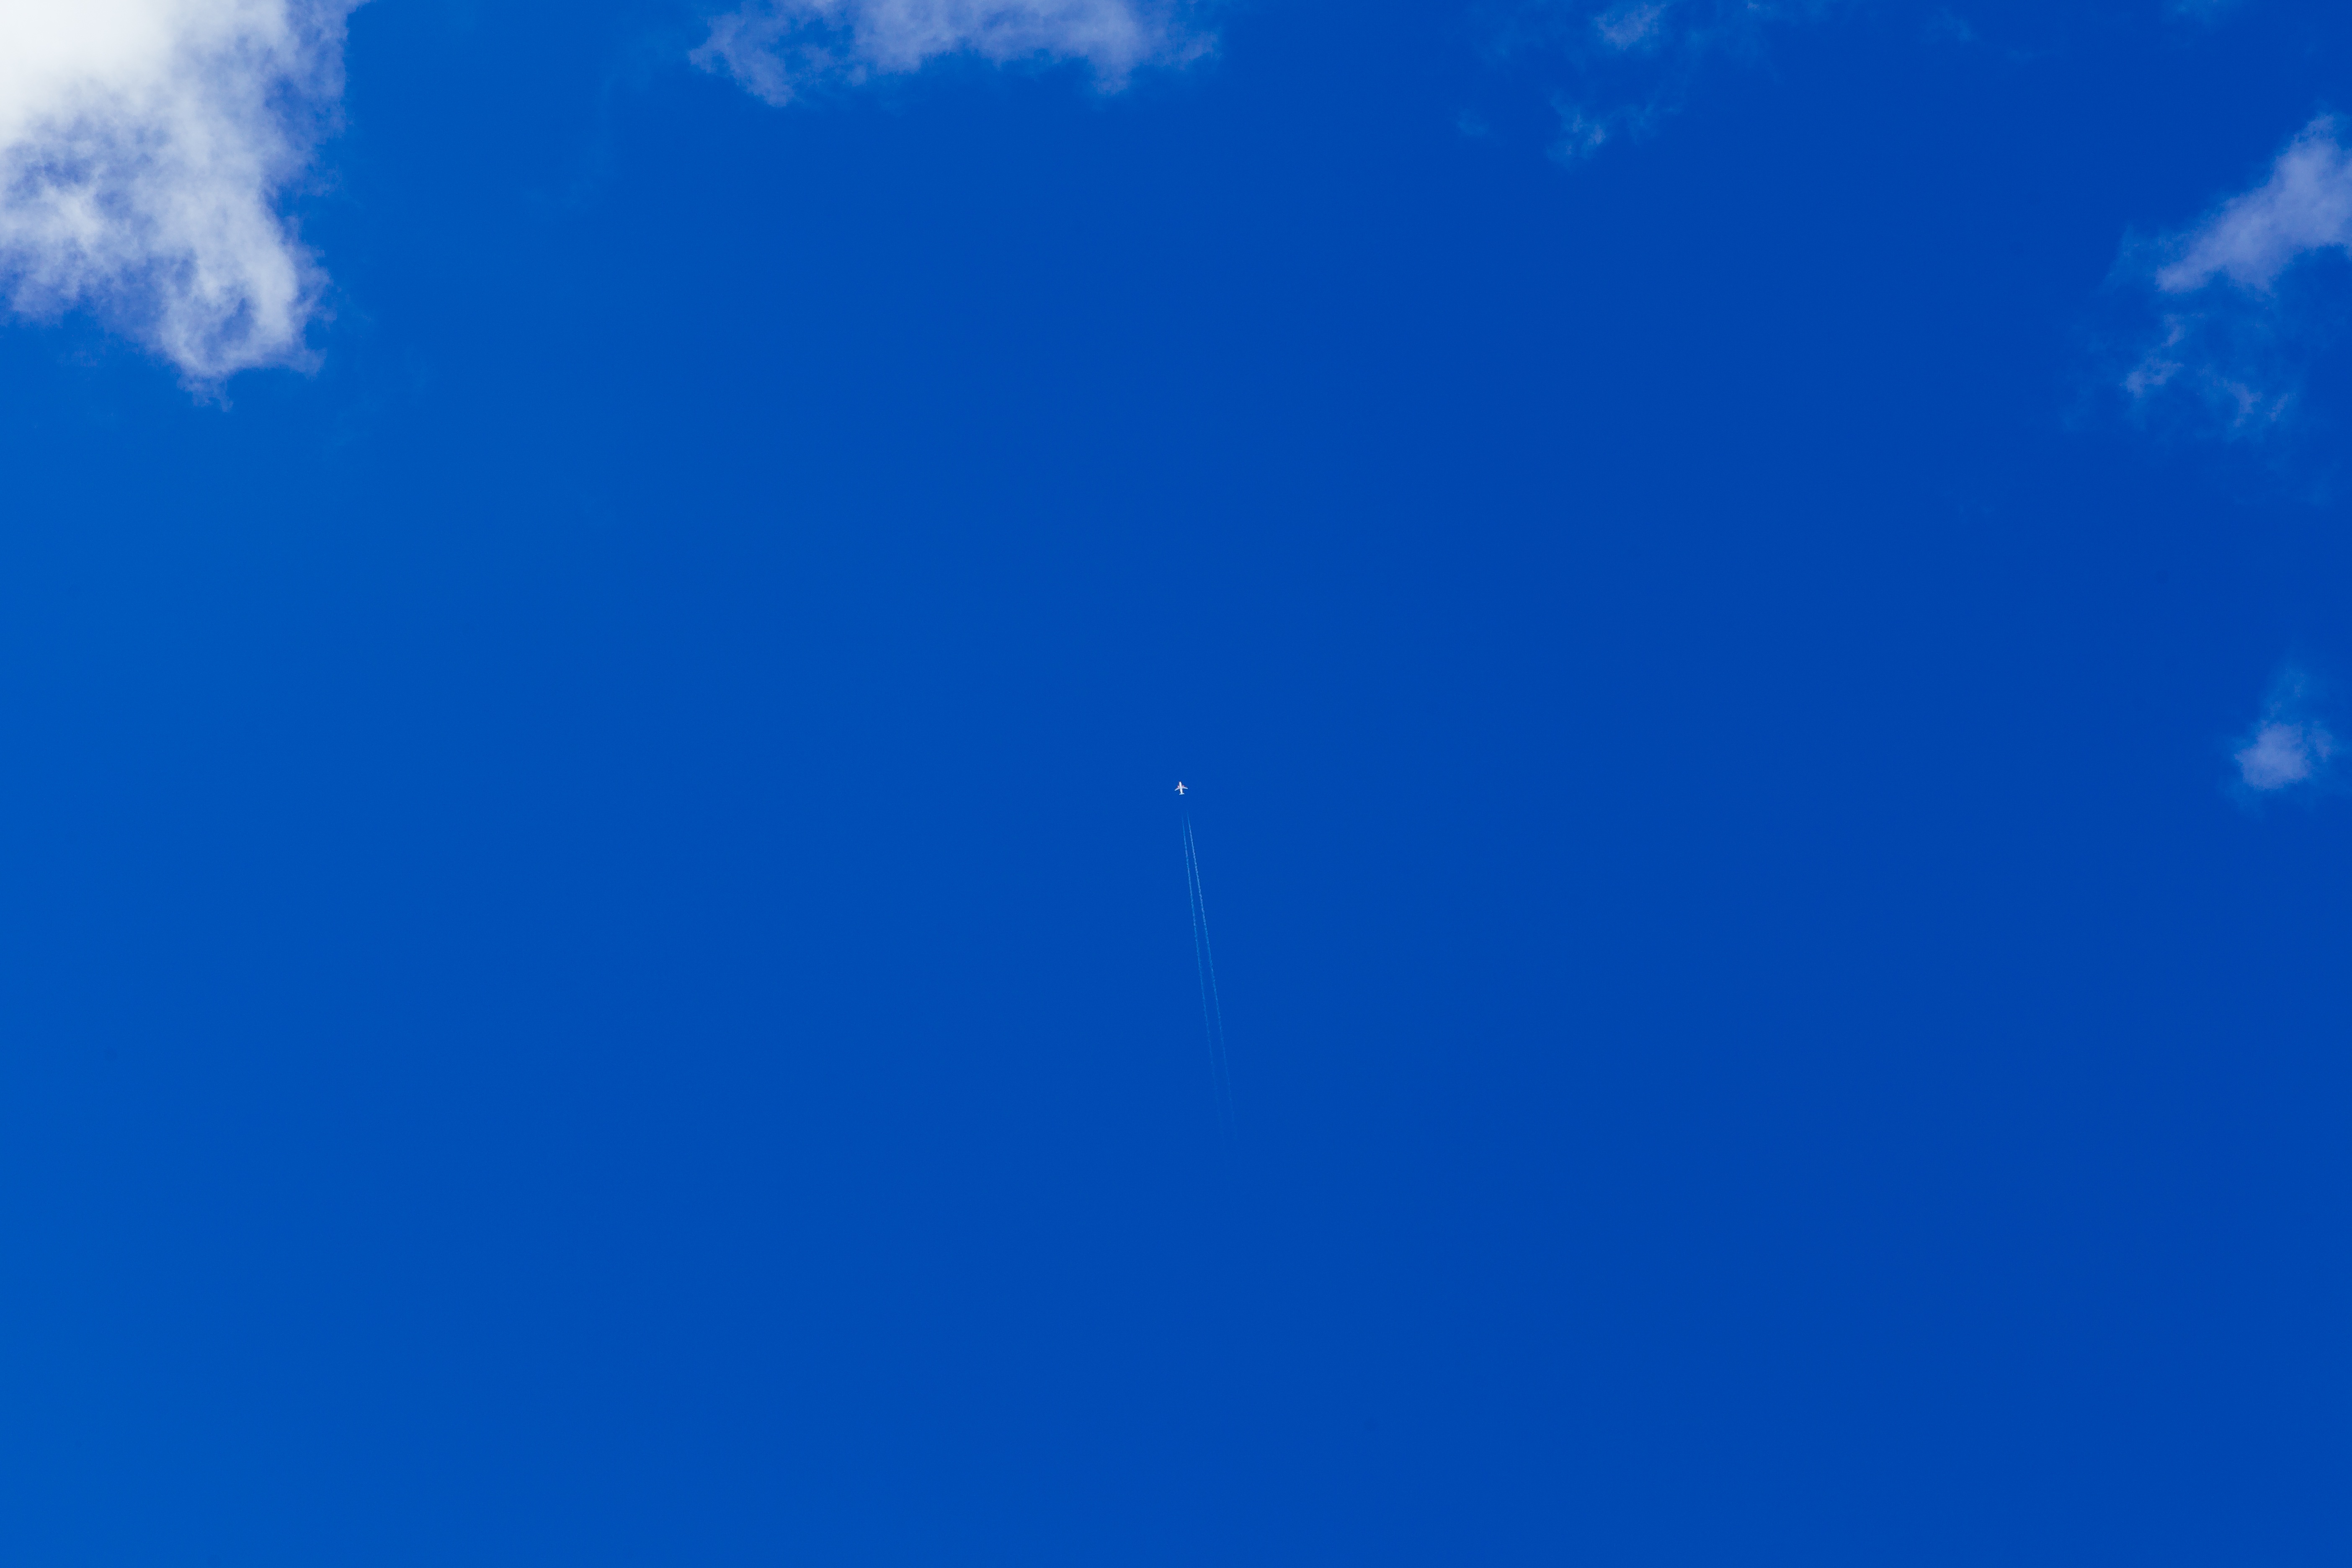
sea, ocean, cloud, sky, wave, flying, travel, airplane, jet, underwater, blue, clouds, voyage, atmosphere of earth